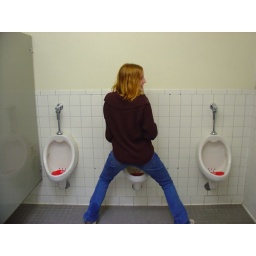
yea.. they changed all the &amp;quot;men&amp;quot; signs to &amp;quot;women&amp;quot; in the girls cabin so yea